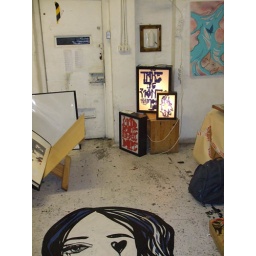
floor tape face by Lotz